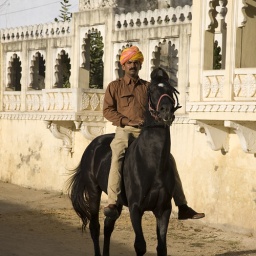
Hemant Deval, a horse breeder, on a black Marwari at Ravla Khempur near Udaipur